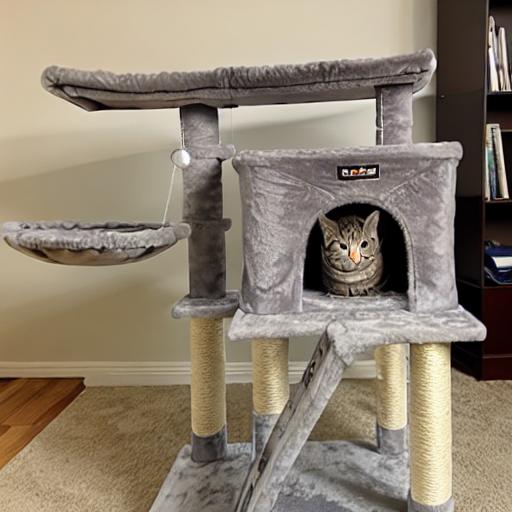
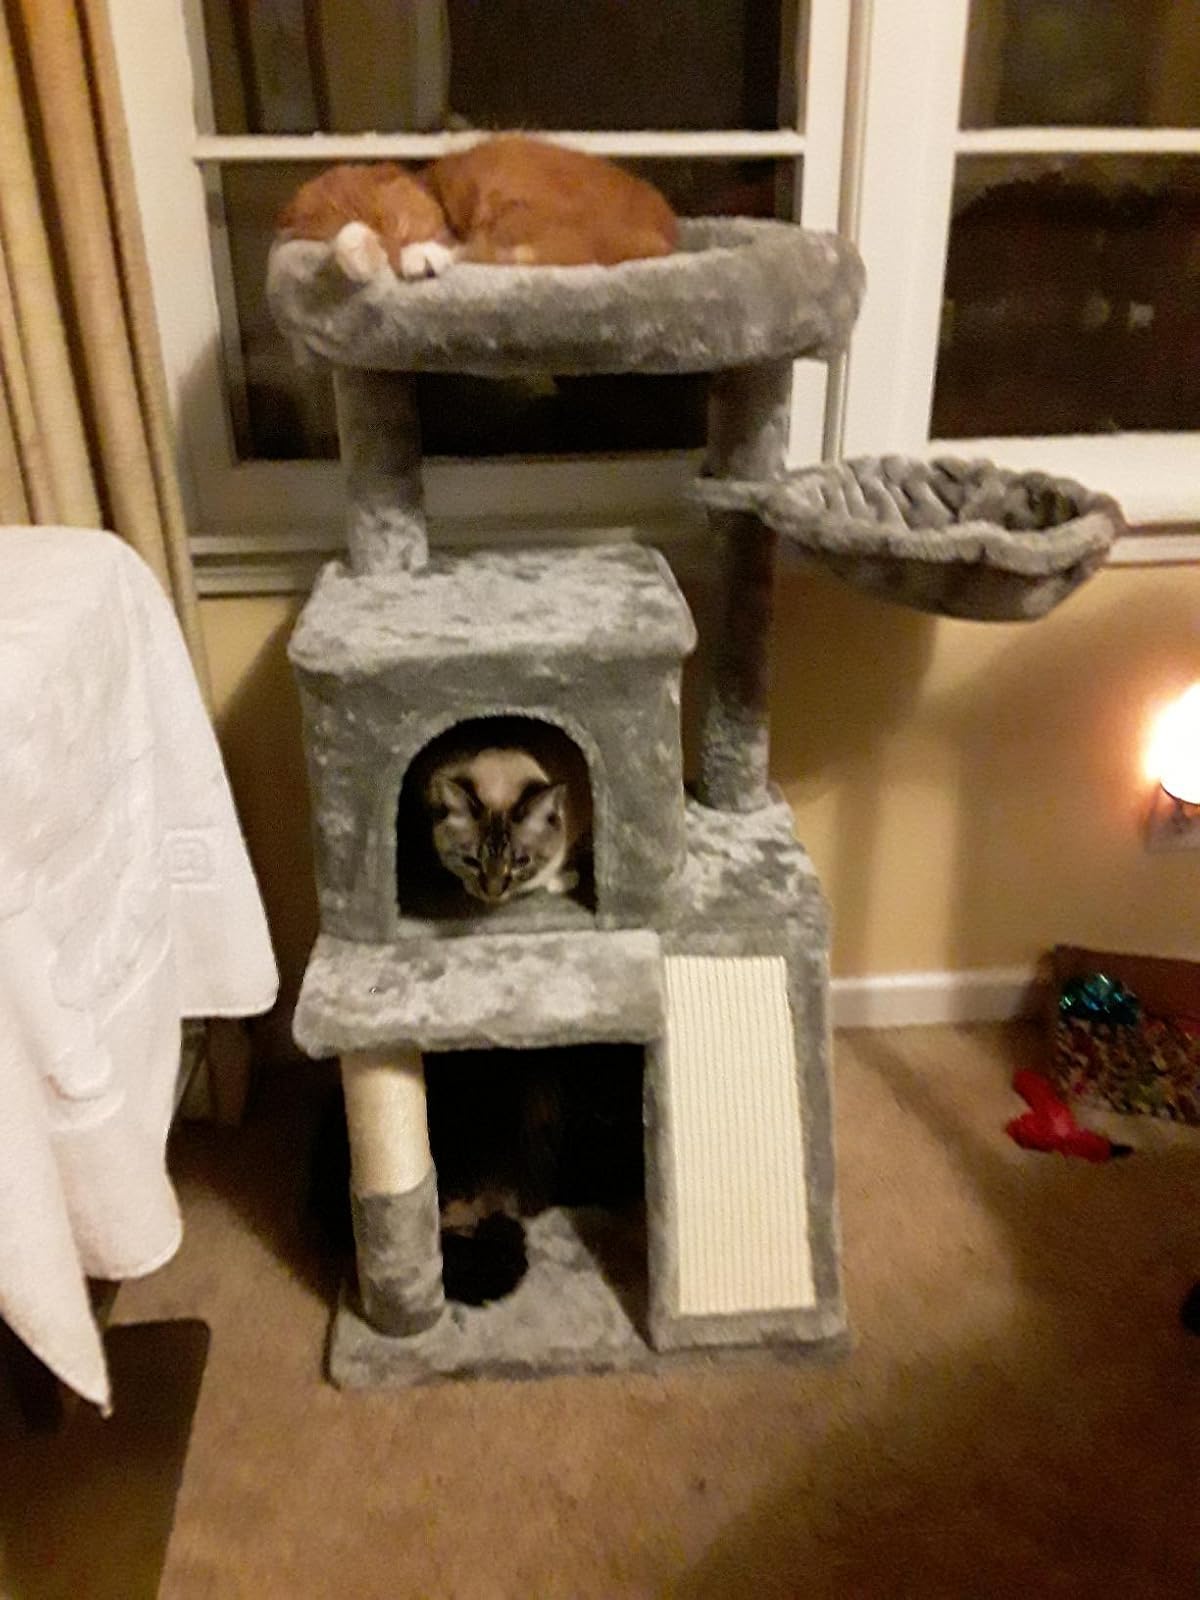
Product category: items_cat tree
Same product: no